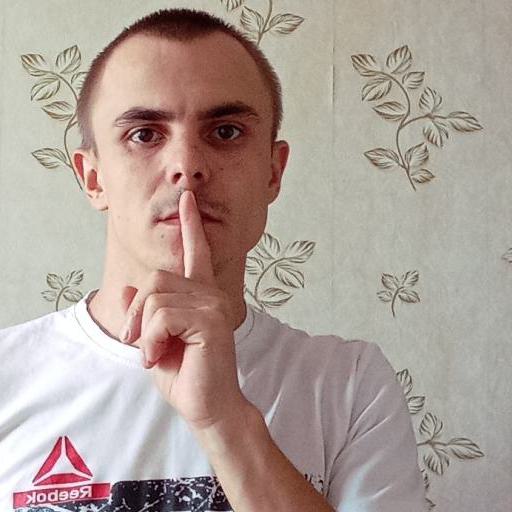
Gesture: mute